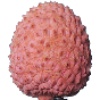
Label: Lychee 1